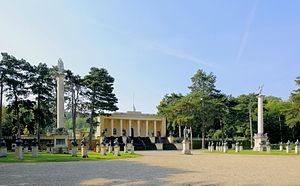
Le mémorial de Heldenberg est un jardin rassemblant des statues et des bustes de souverains et de personnalités militaires de l'Autriche créé à l'initiative de Joseph Gottfried Pargfrieder dans la parc du château de Wetzdorf, dans la commune de Heldenberg.